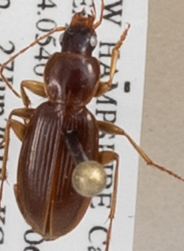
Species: Synuchus impunctatus
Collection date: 2018-06-27
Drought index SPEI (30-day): -0.156
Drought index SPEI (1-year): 0.47
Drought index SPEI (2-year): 0.47